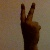
The image shows a hand gesture representing the number 2 in Indian Sign Language.